Contact explosive

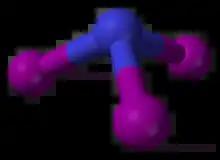
Nitrogen triiodide atomic shape

The structures and bonds that make up a contact explosive contribute to its instability. Covalent compounds that have a large unequal sharing of electrons have the capability to fall apart very easily and explosively. Nitrogen triiodide is a perfect example of this property. The three huge iodine atoms try to attach themselves to one small nitrogen ion, which means that the atoms are holding on to each other through a very weak bond. The weak bond between each atom is like a thread just waiting to break. Therefore, any small amount of applied energy cuts this thread and releases the iodine and nitrogen atoms to react with the fuel, allowing the reaction to occur quickly and release a large amount of energy.